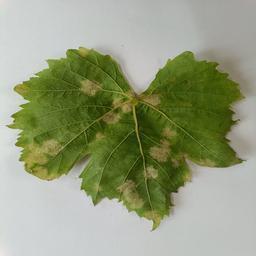
Label: Downy Mildew